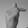
ASL letter: T